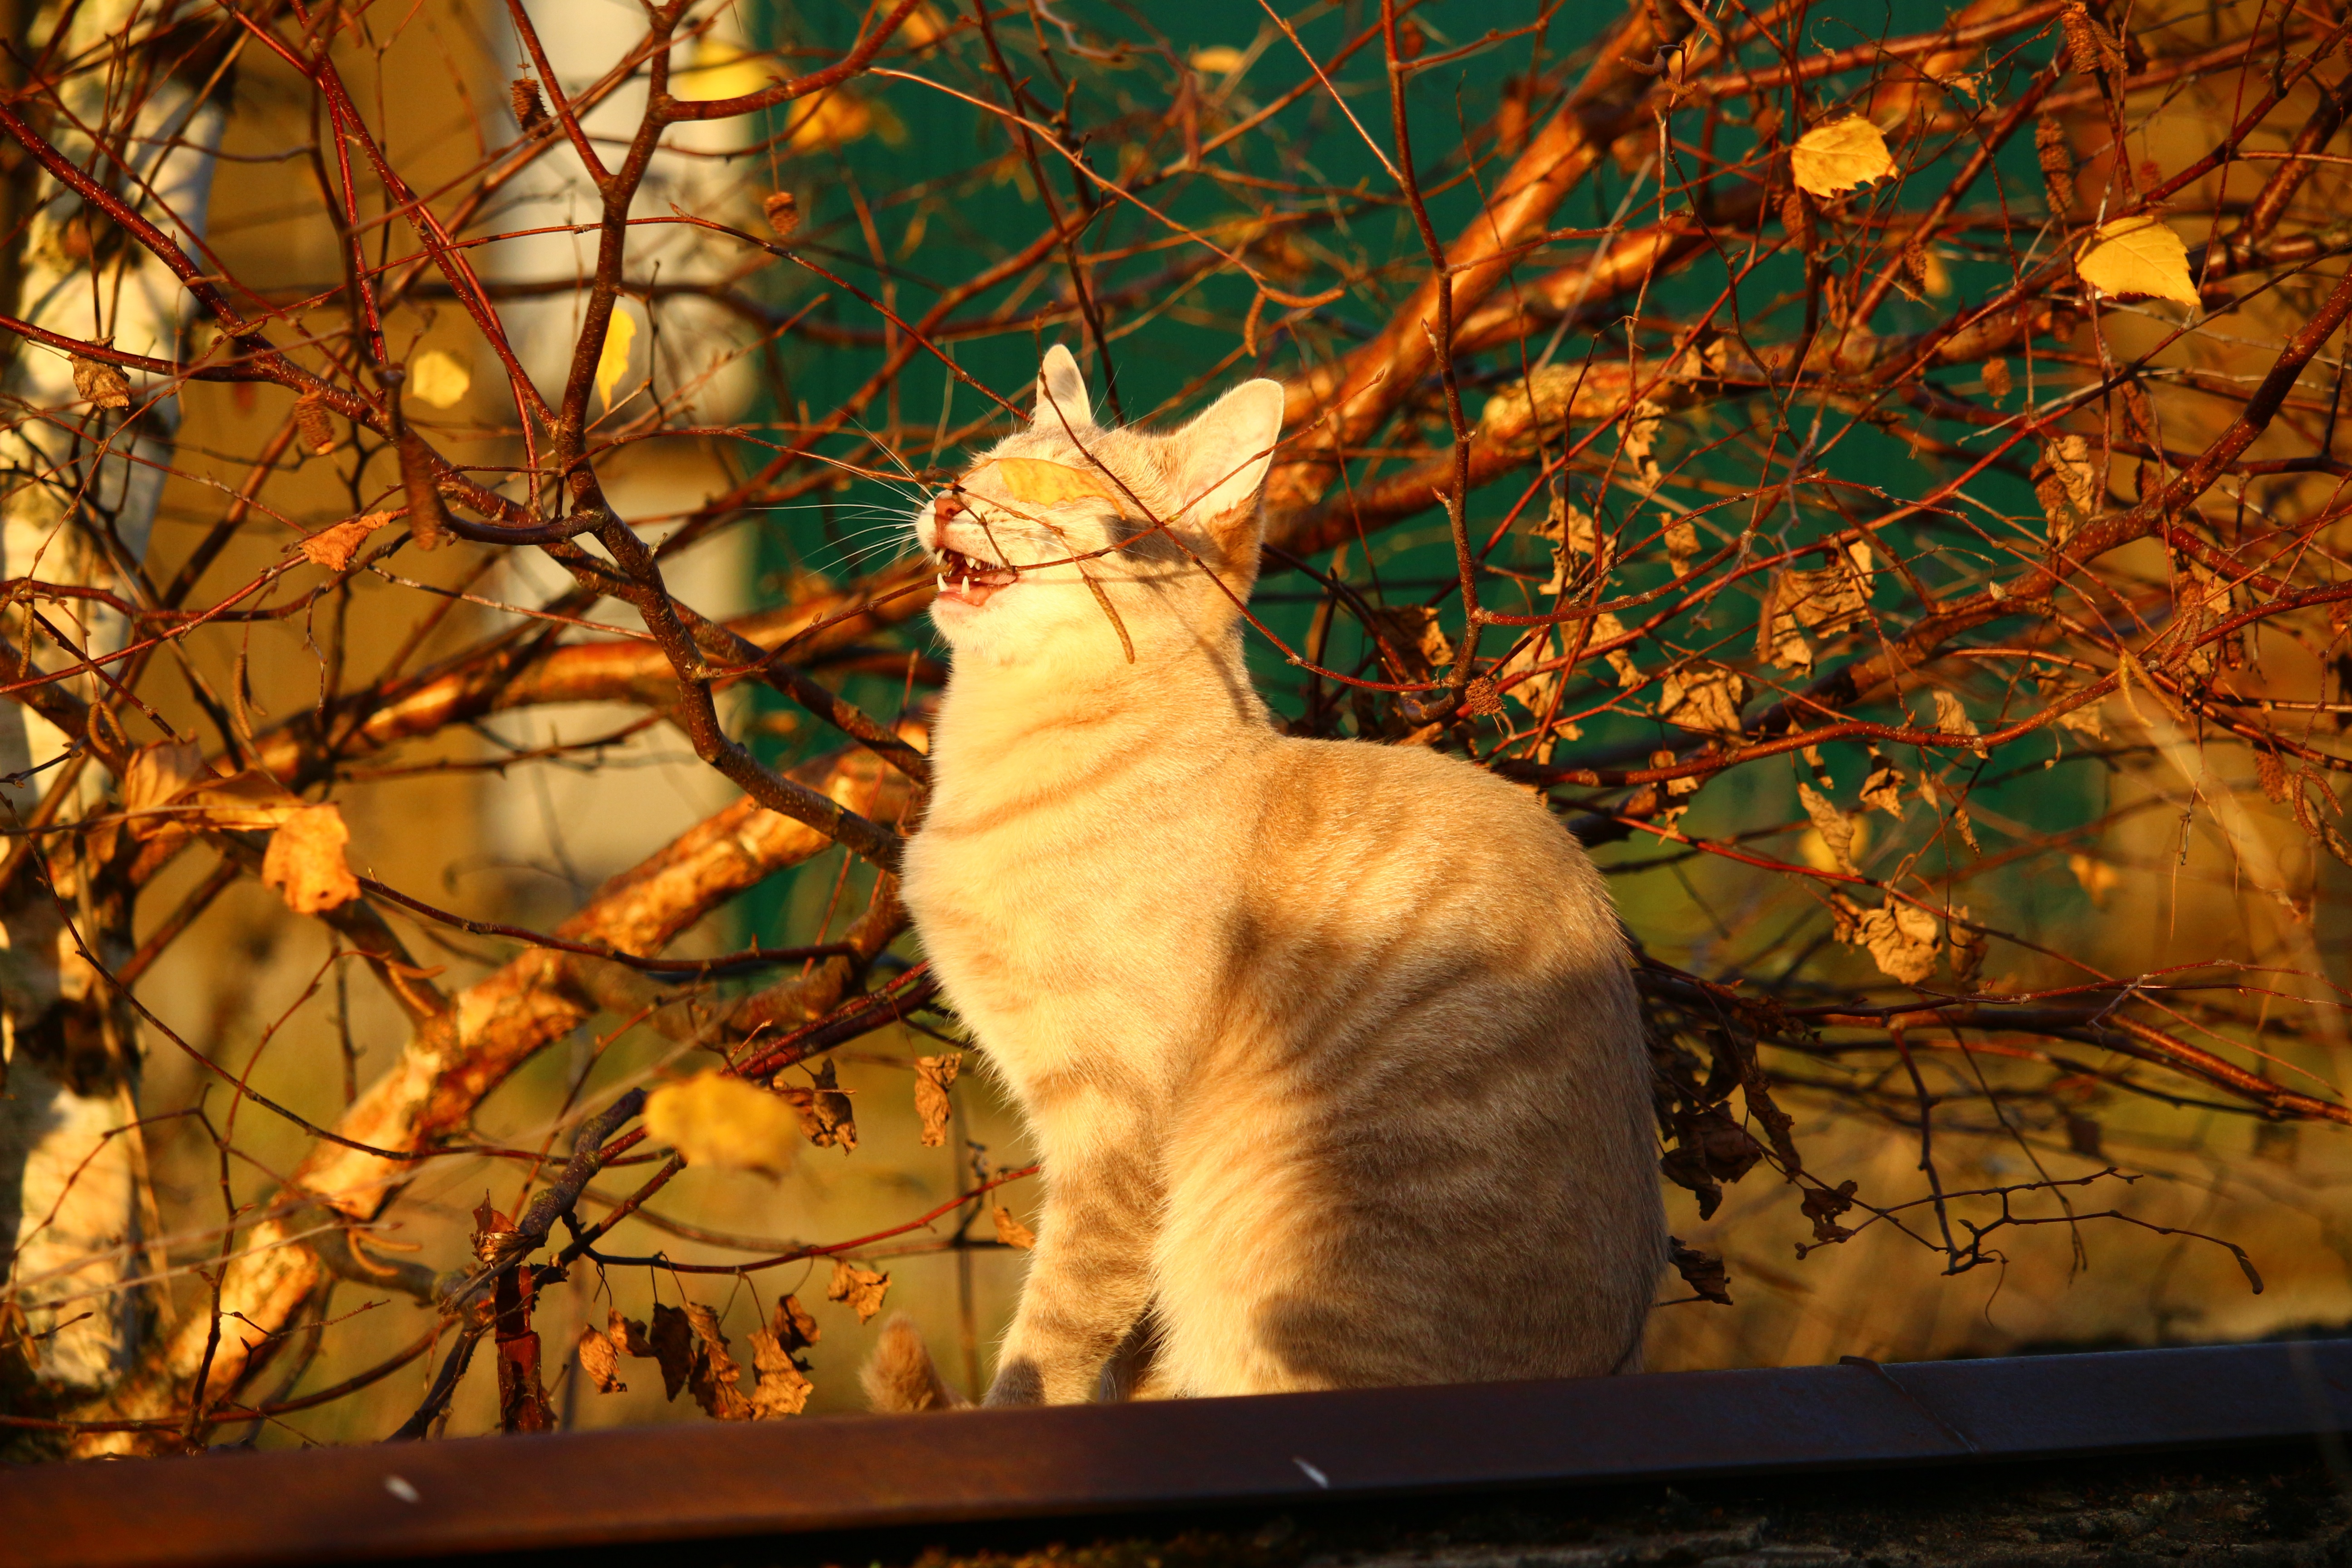
tree, branch, sunlight, leaf, flower, kitten, cat, autumn, mammal, season, leaves, mieze, fall foliage, evening light, small to medium sized cats, cat like mammal